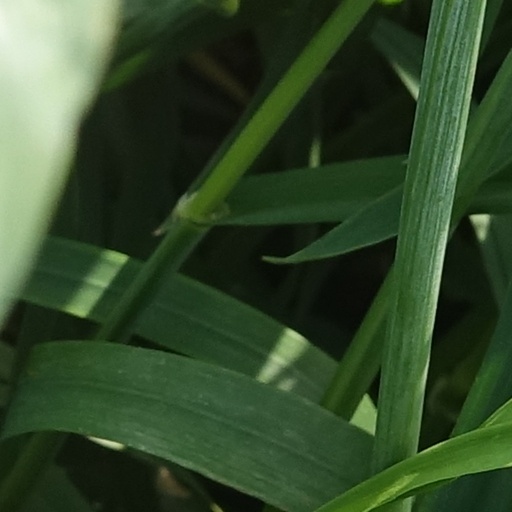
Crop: wheat